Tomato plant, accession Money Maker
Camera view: tilt-top (135 deg); turntable rotation: 330 degrees
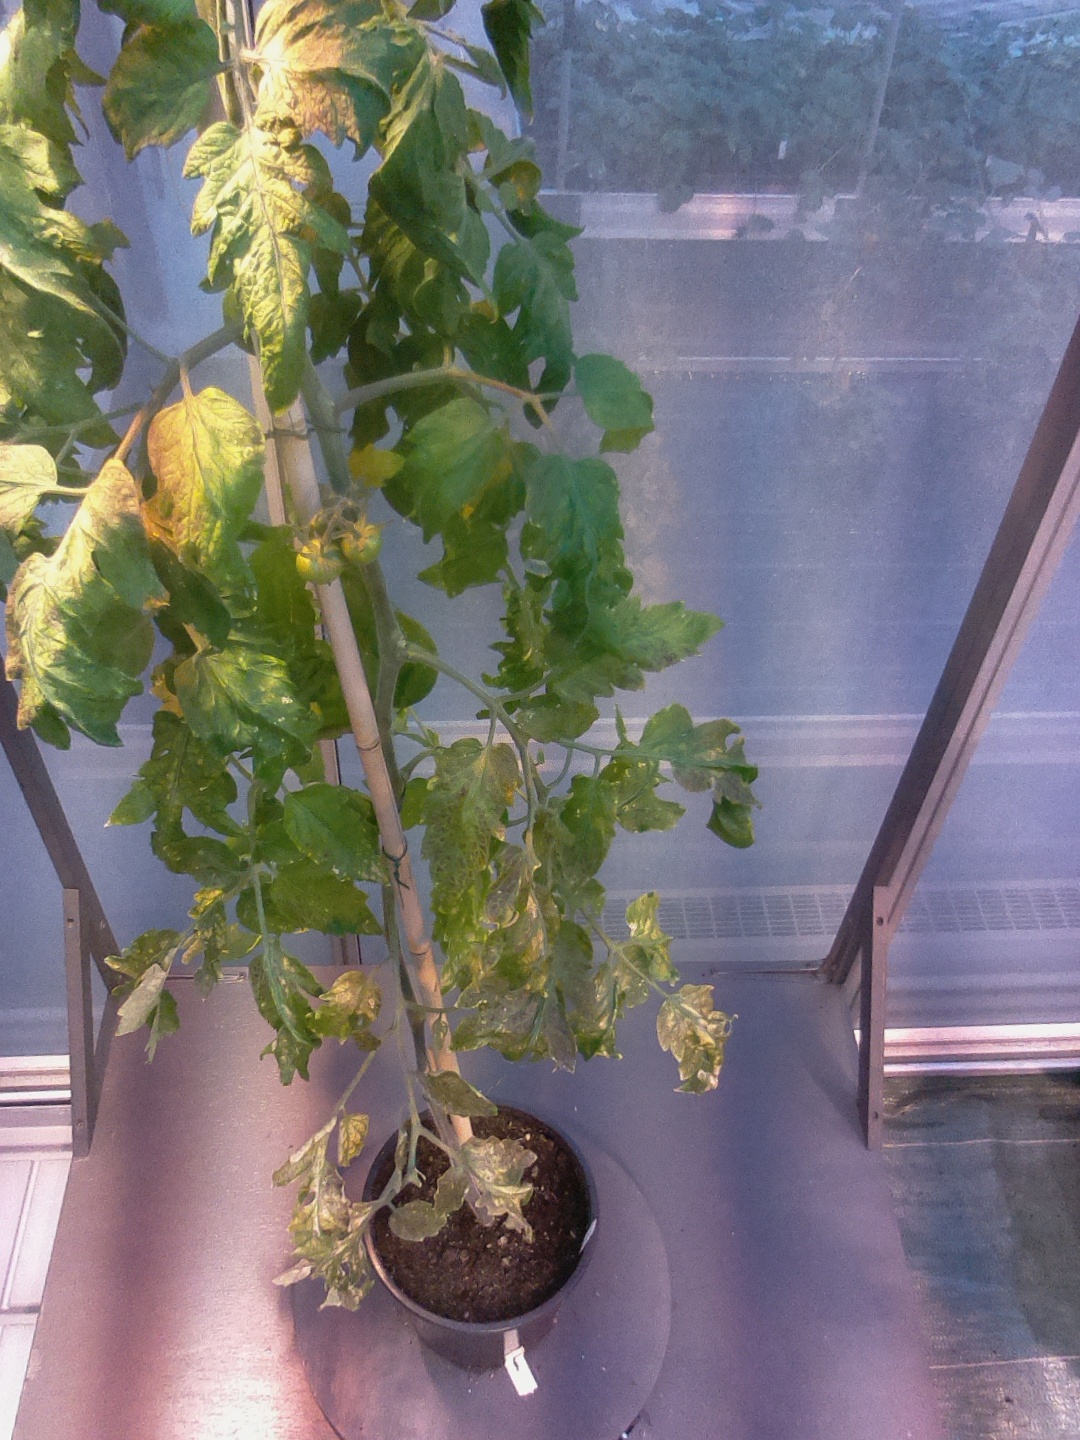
BBCH growth stage 72: 20%-30% of final fruit size